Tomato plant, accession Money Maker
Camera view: bottom (45 deg); turntable rotation: 180 degrees
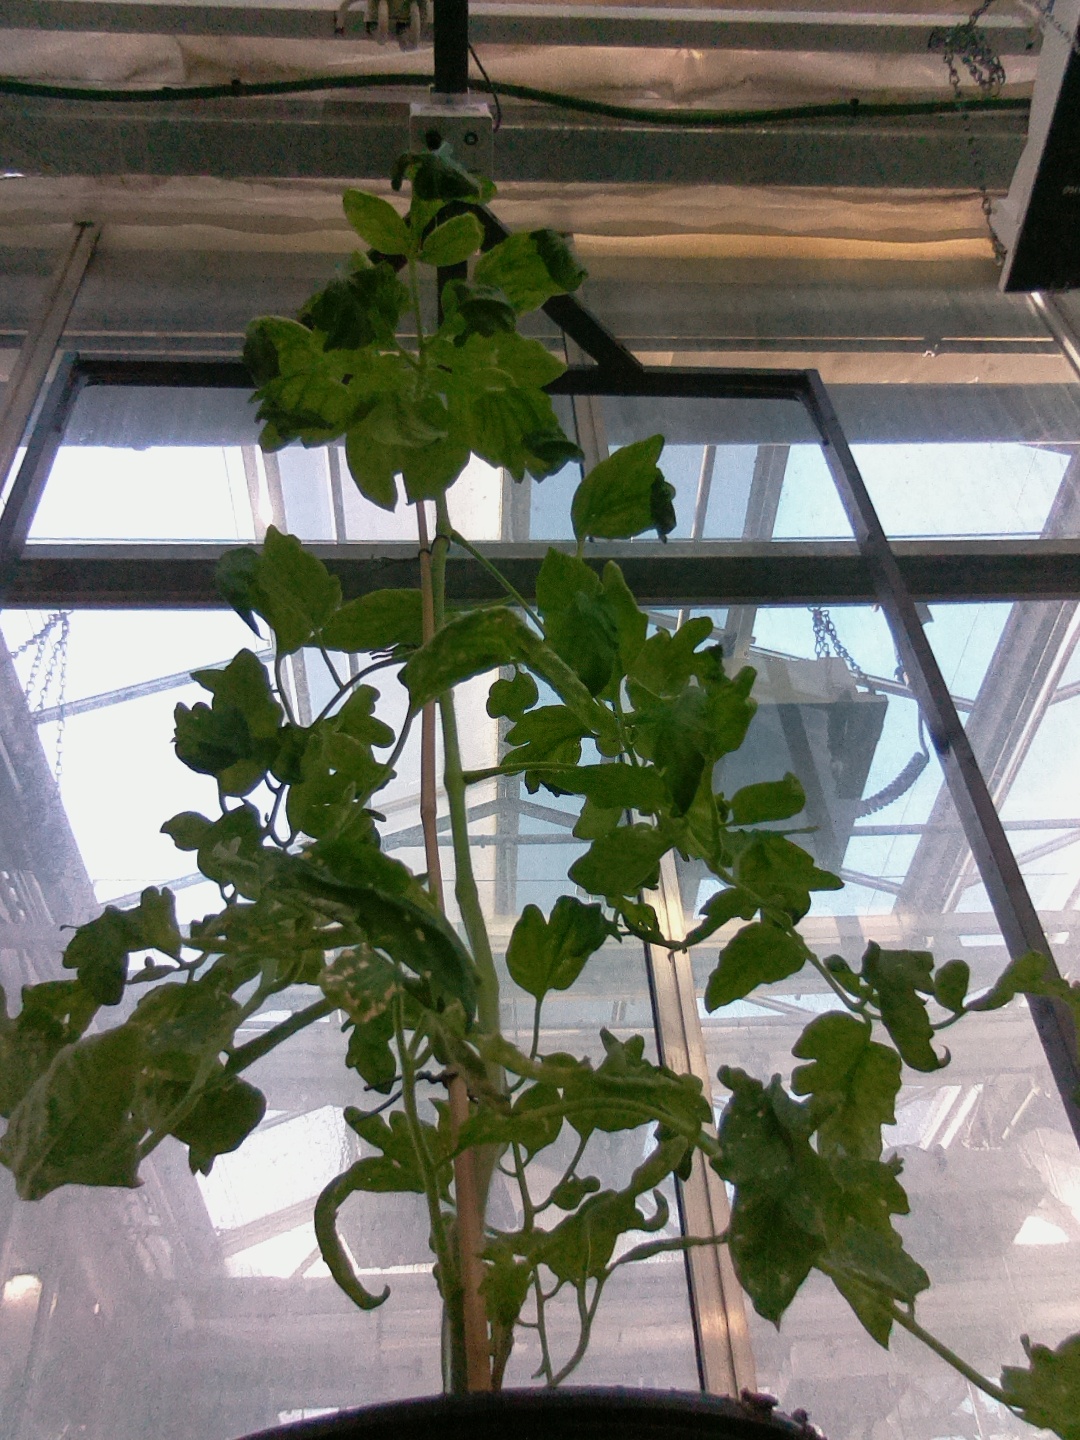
BBCH growth stage 52: 2 inflorescences visible